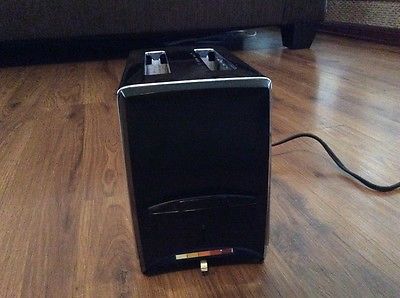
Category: toaster